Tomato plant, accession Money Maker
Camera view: bottom (45 deg); turntable rotation: 150 degrees
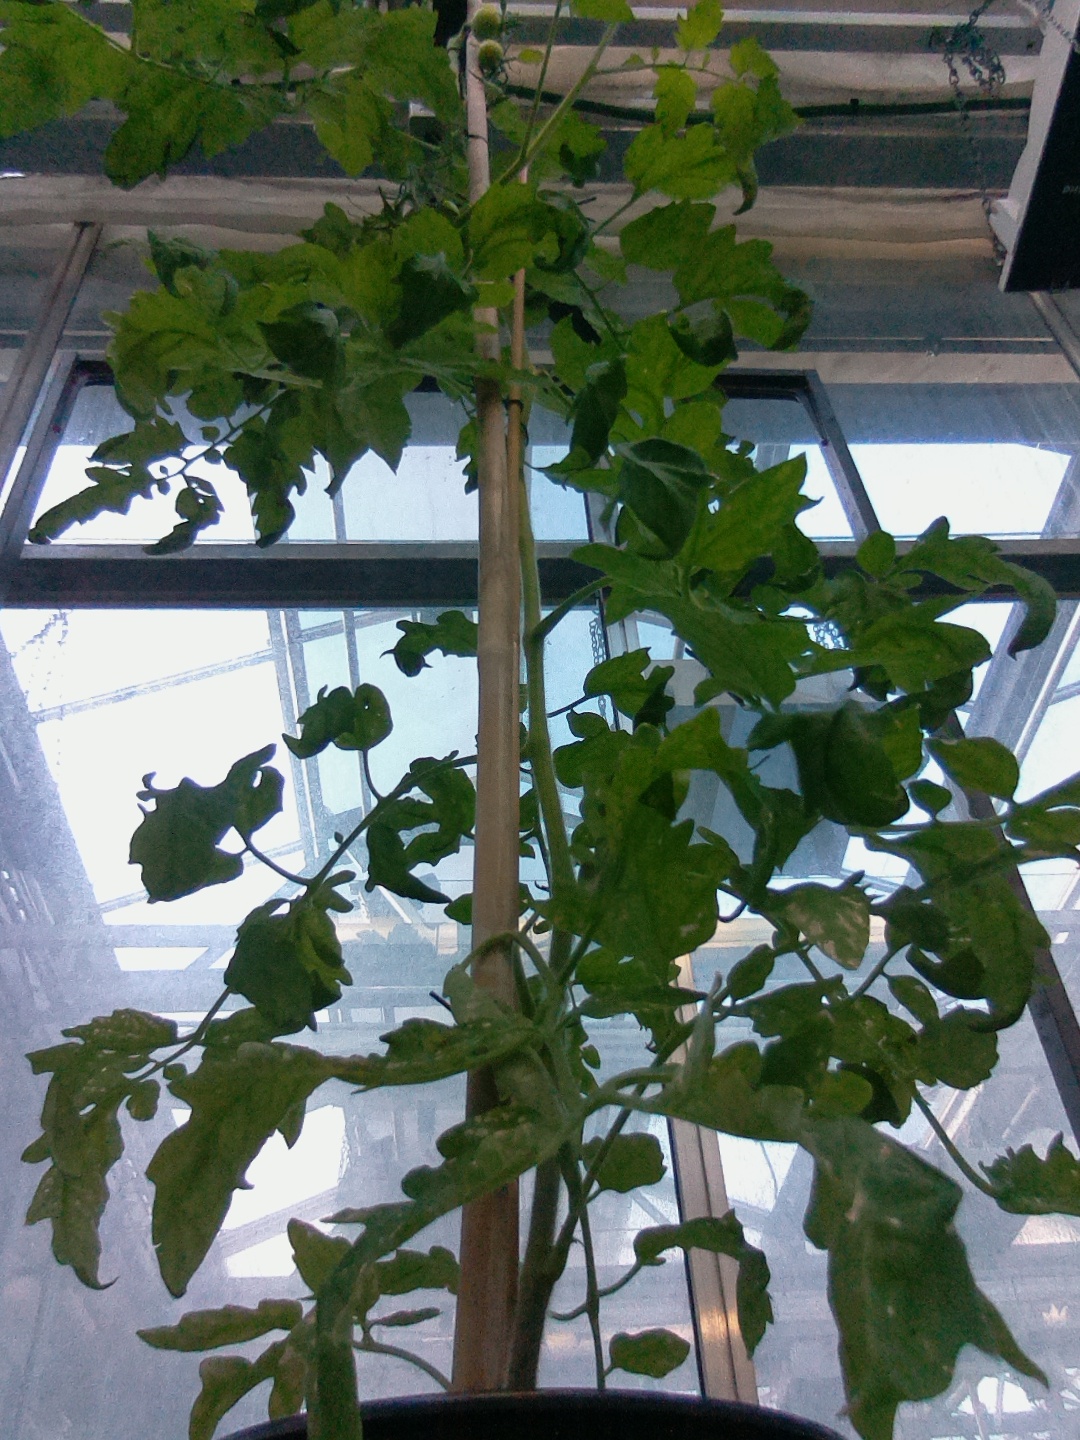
BBCH growth stage 72: 20%-30% of final fruit size